Pittsburgh Pirates

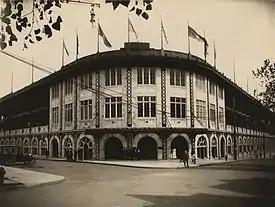
Forbes Field, the Pirates' home ballpark from 1909 to 1970

Widely considered to be among the best baseball stadiums in the country, several outlets have praised PNC Park for its location, limestone and steel façade, and views of both the action on the field and the Pittsburgh skyline. PNC Park was the first two-deck ballpark to be built in the United States since Milwaukee County Stadium opened in 1953; as a result, fans in the upper deck are closer to the action than at most ballparks, with the highest seat in the stadium 88 feet (27 m) above the playing surface. Fans in the lower deck are also closer to the field: the batter is closer to the seats behind home plate than to the pitcher, and seating along the baselines is 45 feet from the bases at their closest point. A four-level steel rotunda down the left field line offers extensive standing room only space, and action on the field can be seen from the first-level concourse. PNC Park has a reputation as a pitcher's park, with a deep left field that juts out to more than 410 feet from home plate. Right field is closer, but the wall is 21 feet high, nicknamed the Clemente Wall after former right-fielder Roberto Clemente, who wore number 21. Statutes of Clemente, Willie Stargell, Bill Mazeroski and Honus Wagner are located at several entrances to the stadium. In addition to hosting Pirate games, PNC Park hosted the 2006 MLB All-Star Game and has been the site of several concerts.